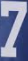
Number: 7